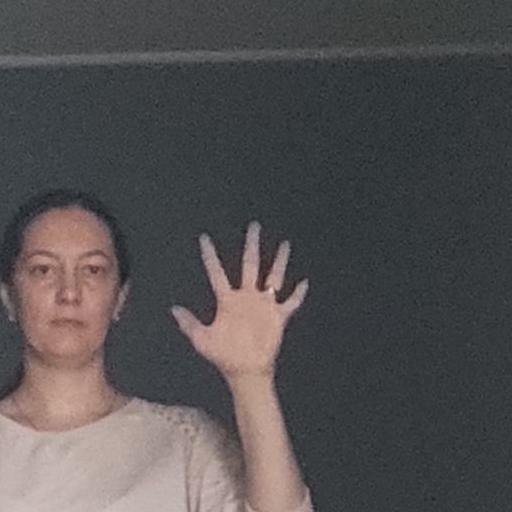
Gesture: palm